Old City Hall (St. Charles, Missouri)

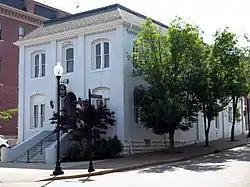
Old City Hall, June 2008

Old City Hall, also known as the Market House, is a historic city hall located at St. Charles, St. Charles County, Missouri. It was built in 1832 as the Market House, and underwent alterations in 1886. It is a two-story, vernacular brick building on a rockfaced ashlar foundation. It features segmental arched openings, pilasters, and a mansard roof.